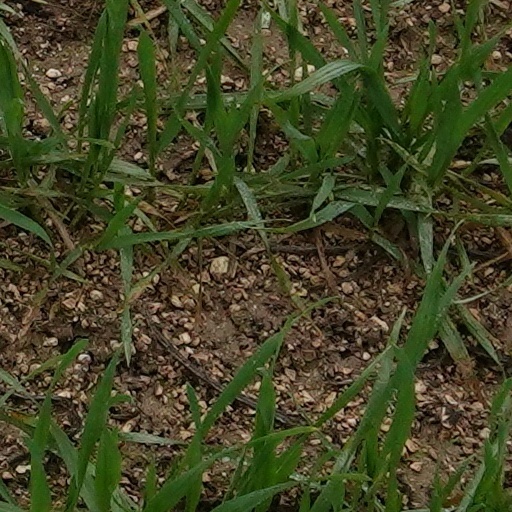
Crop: wheat